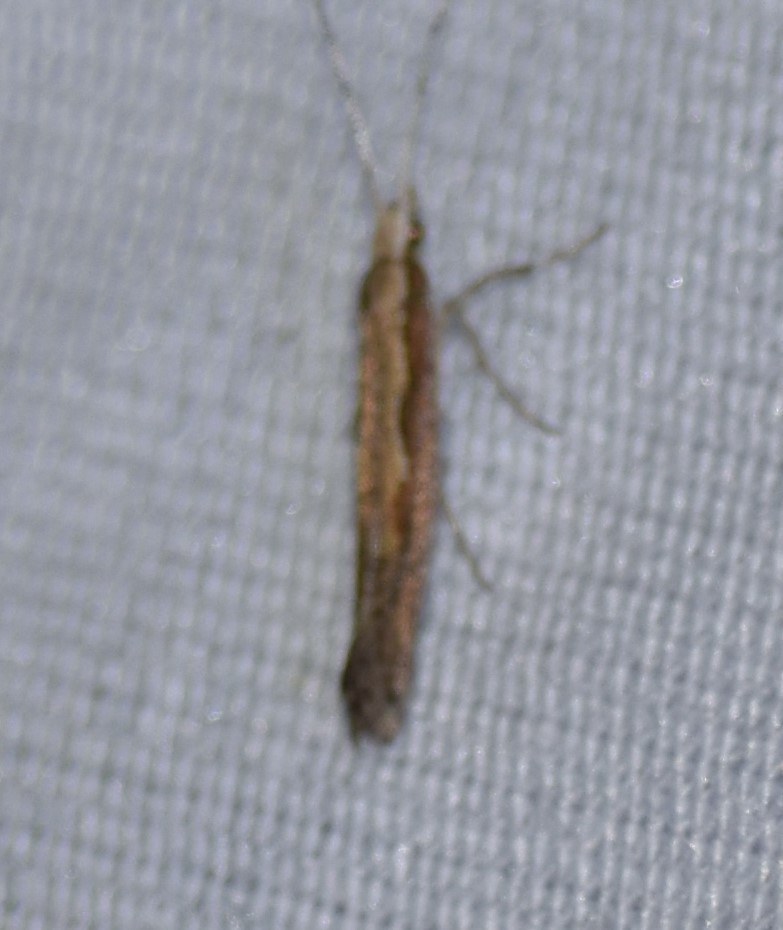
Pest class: diamondback_moth